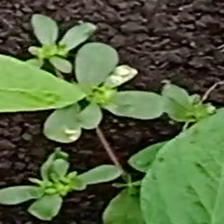
Weed species: Choti_dudhi_(Euphorbia_hirta)